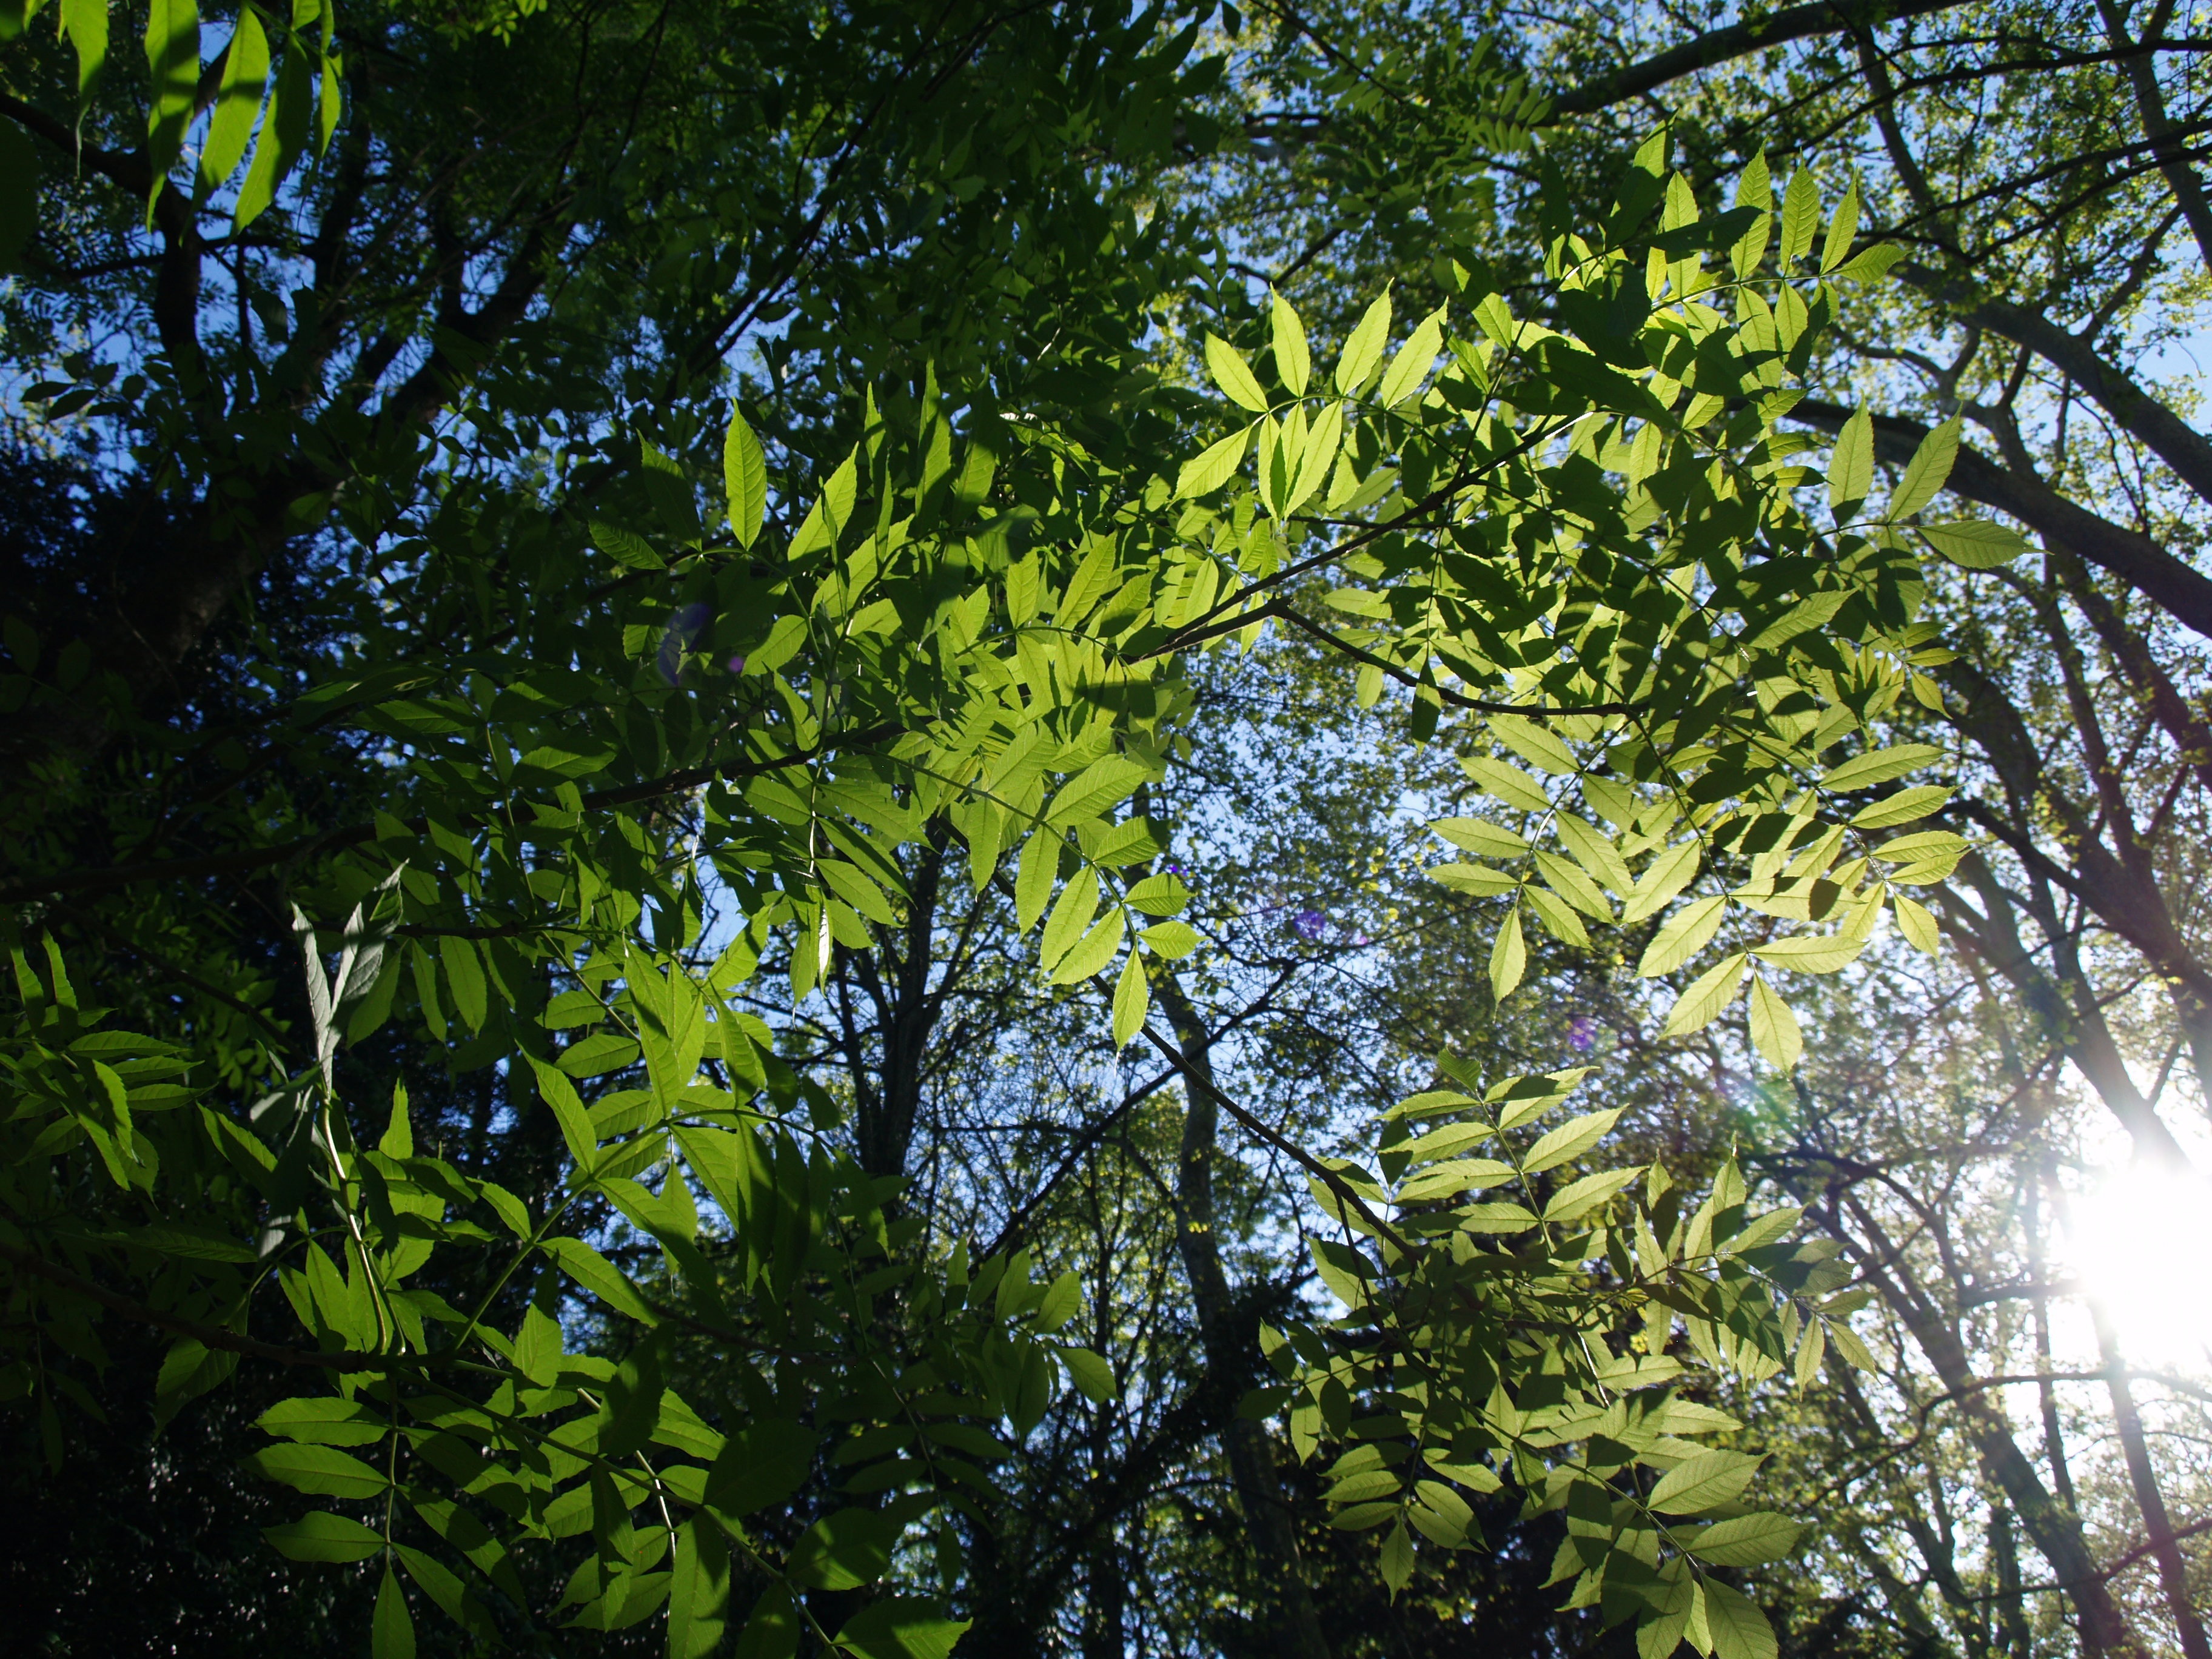
tree, nature, forest, branch, plant, sky, sun, sunlight, leaf, flower, cup, green, jungle, botany, garden, flora, trees, leaves, vegetation, rainforest, branches, woodland, habitat, natural environment, woody plant